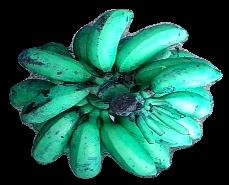
Variety: rasbale
Grade: grade3